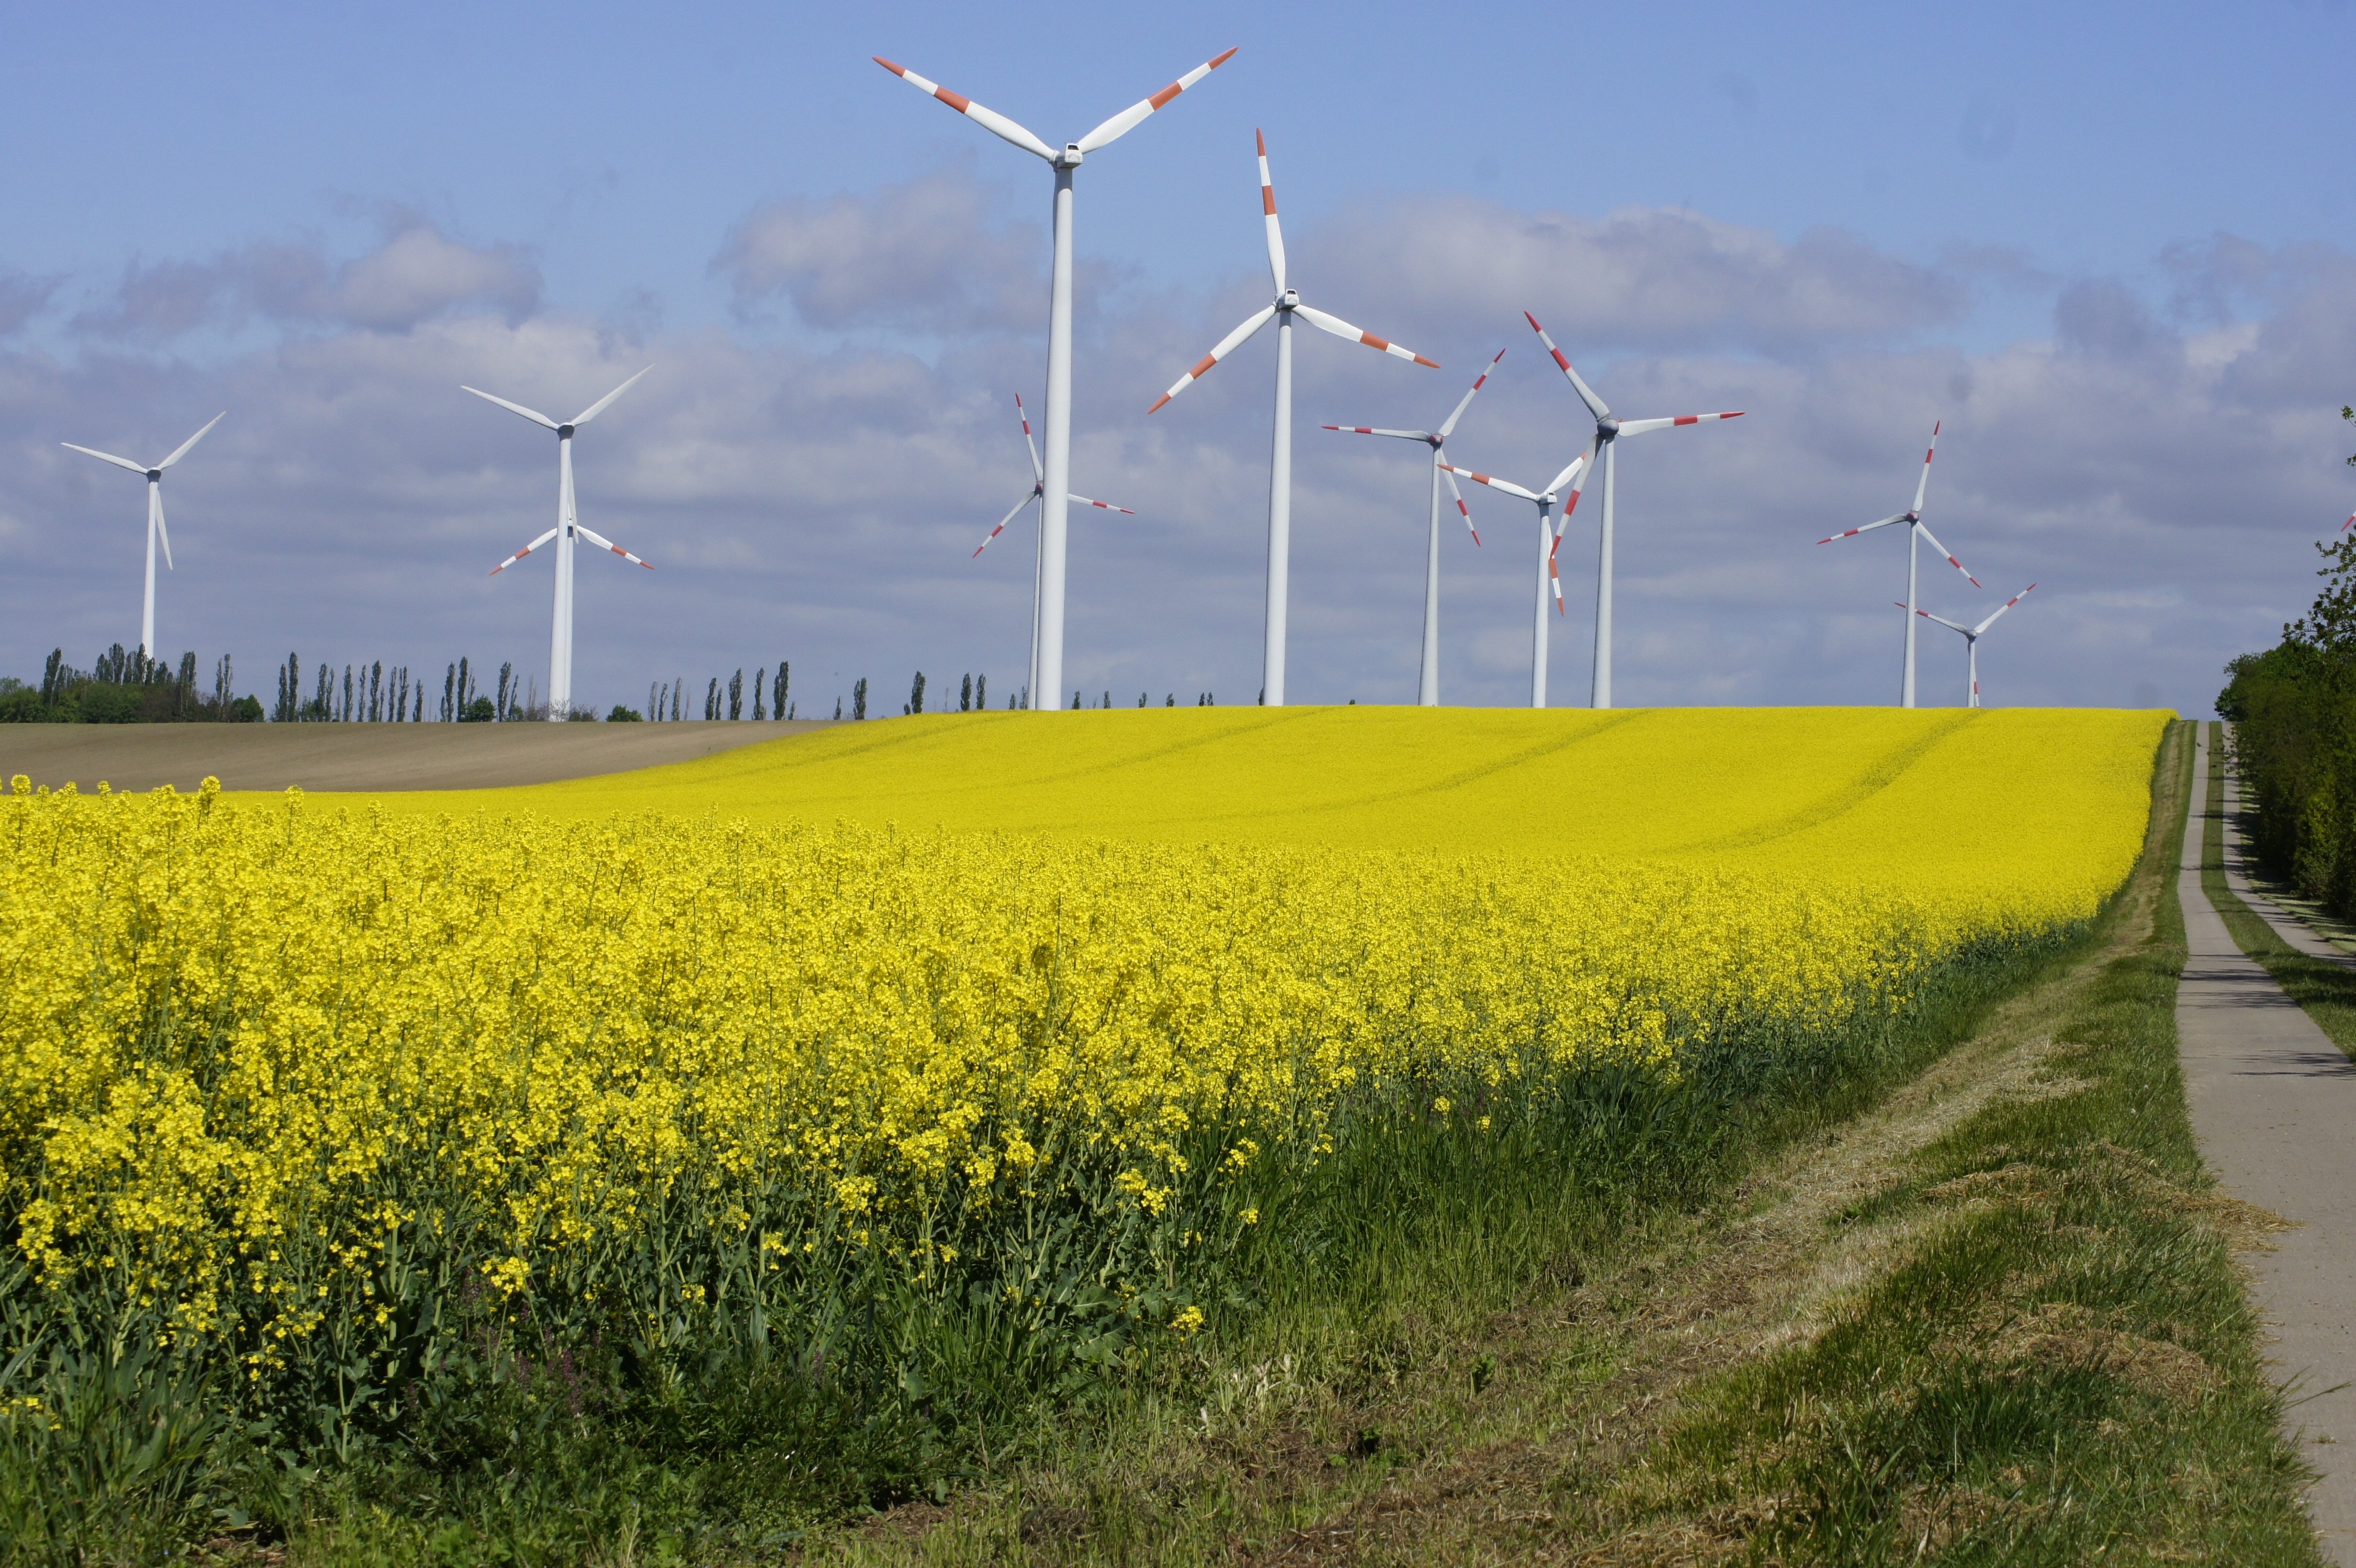
nature, plant, road, field, meadow, prairie, wind, summer, produce, crop, machine, yellow, agriculture, plain, rapeseed, energy, grassland, wind farm, canola, weekend, brassica, rural area, flowering plant, field of rapeseeds, yellow field, grass family, land plant, mustard plant